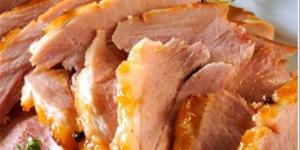
acaramelado primavera de jamon